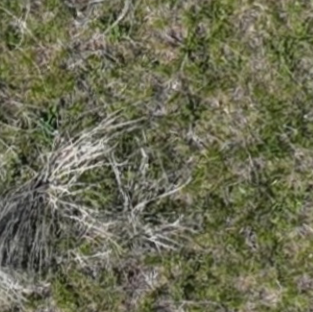
Month: may